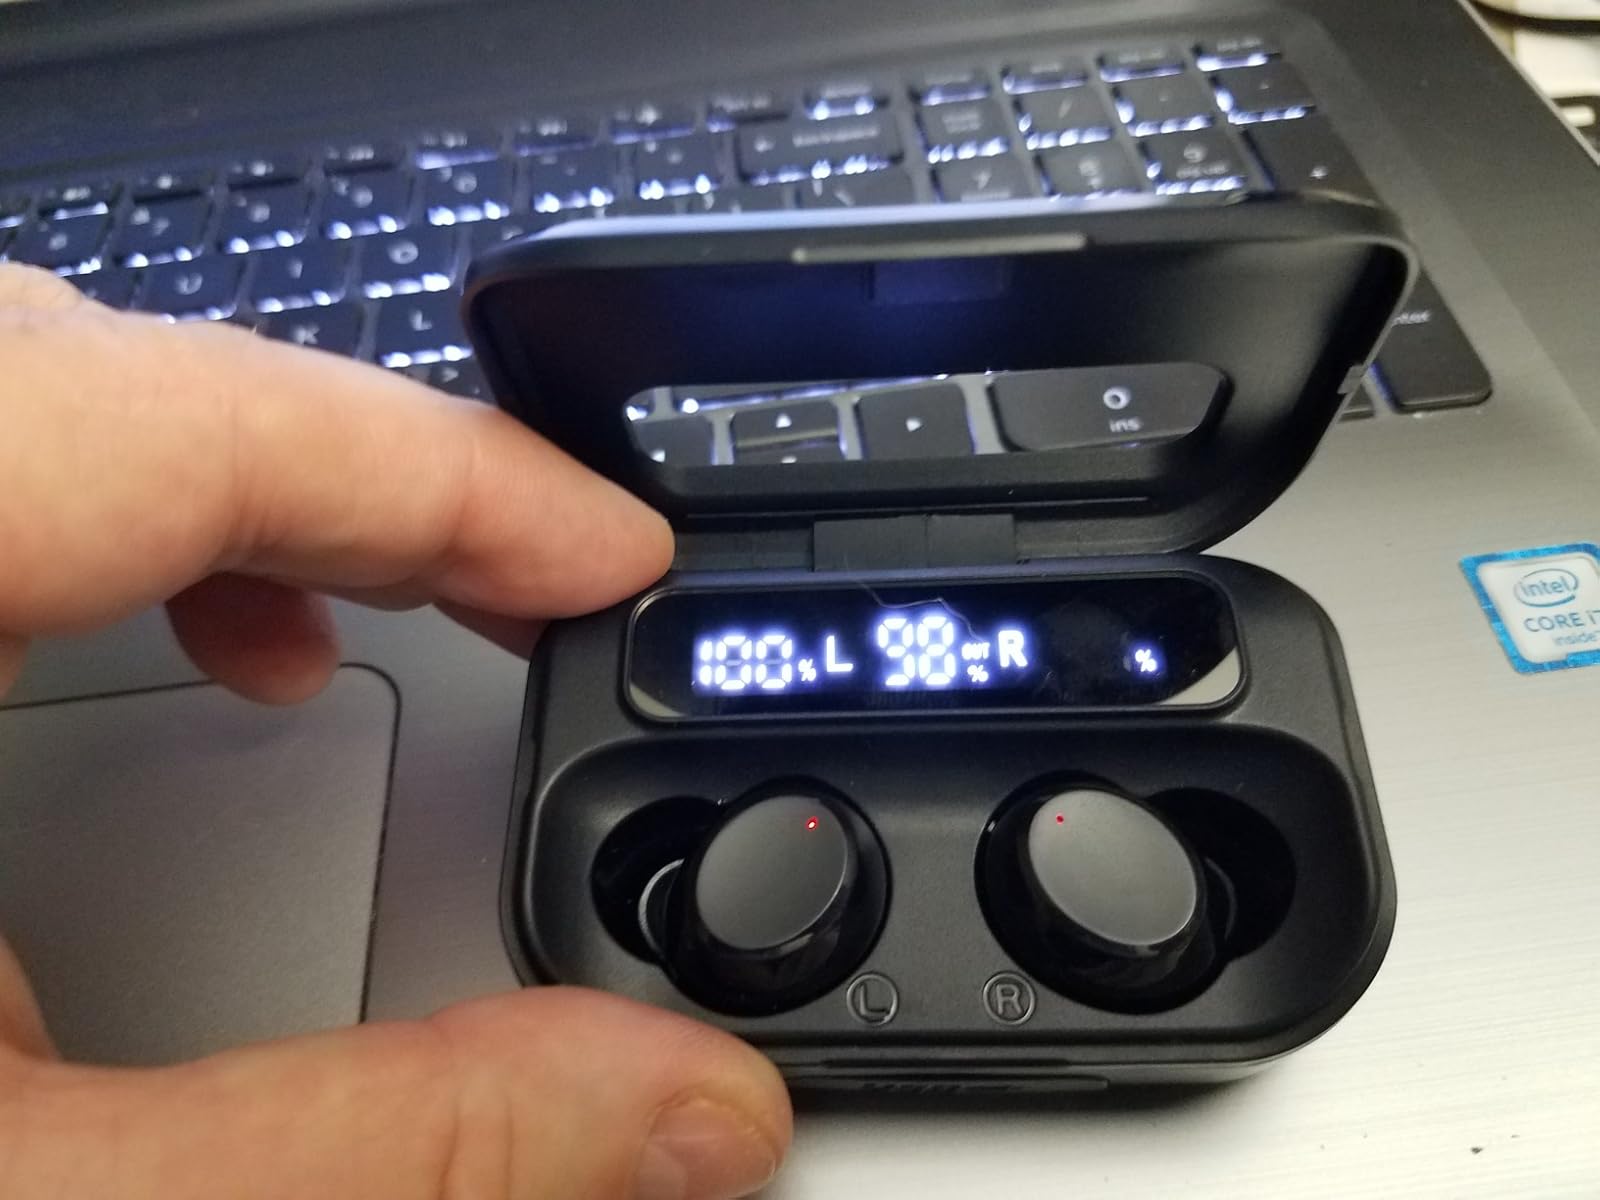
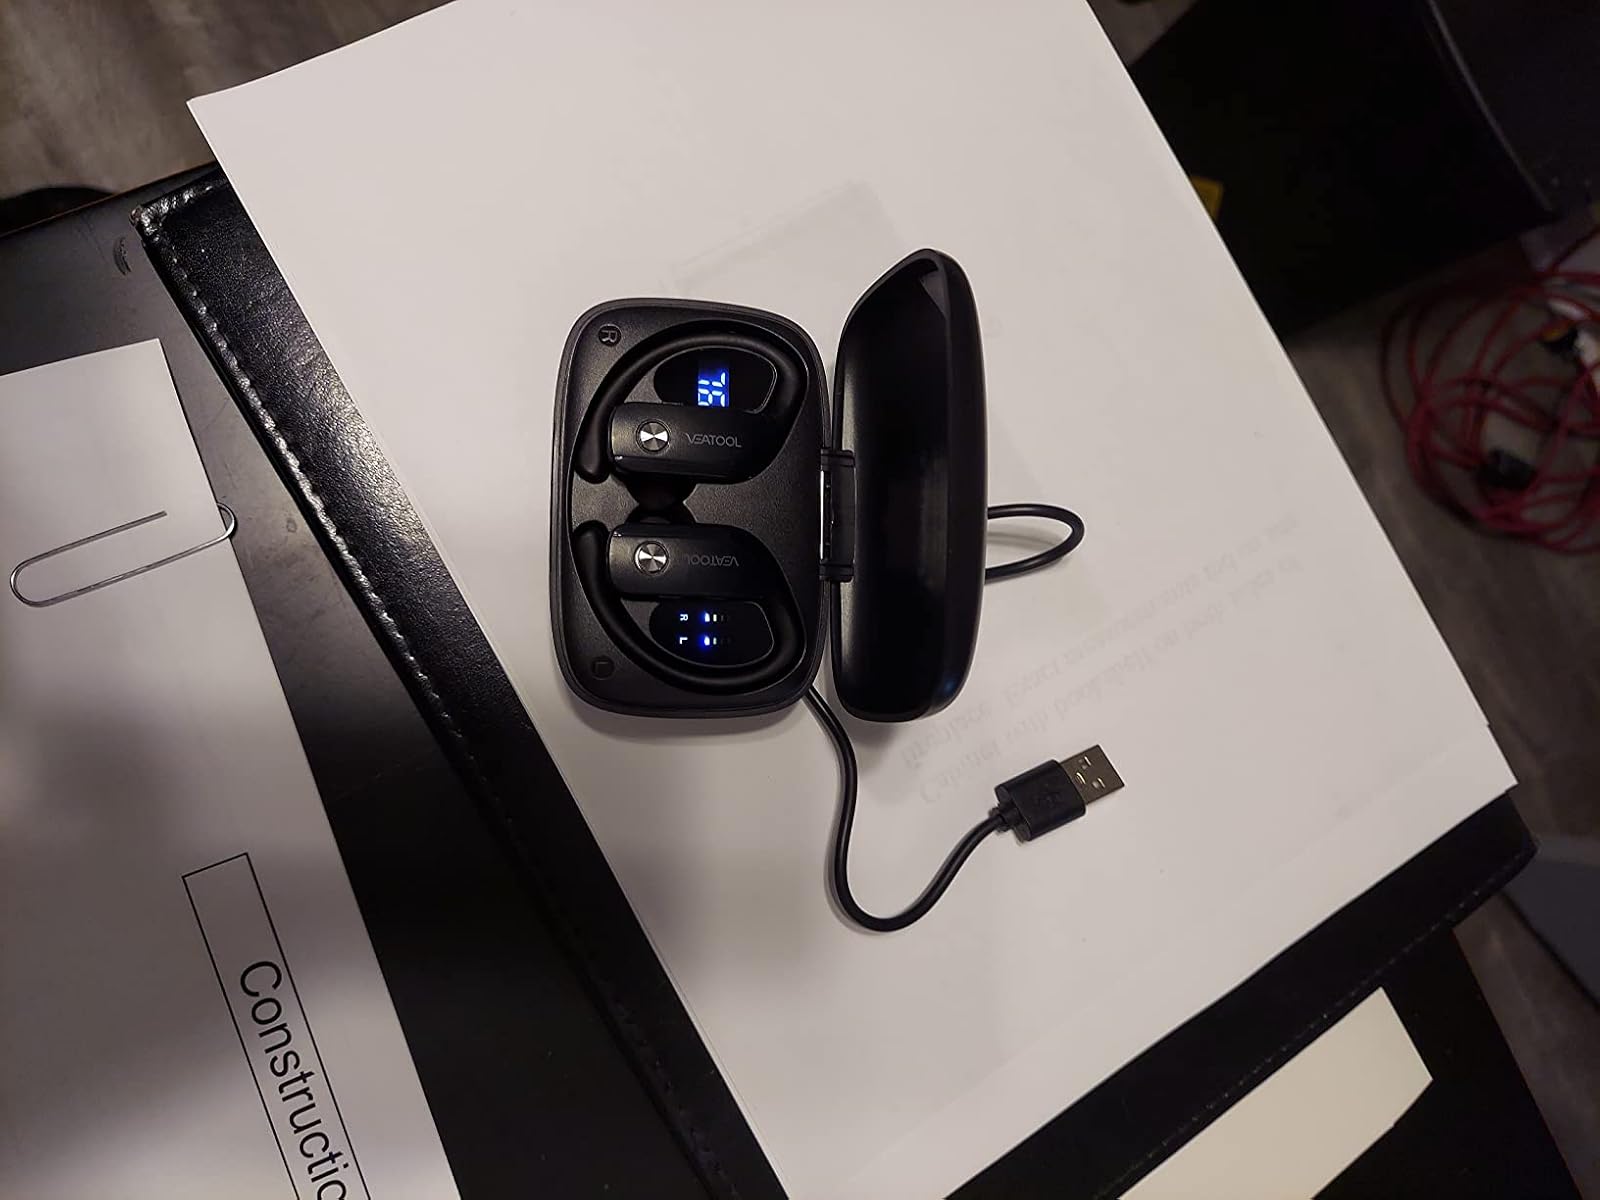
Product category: earbuds
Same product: no